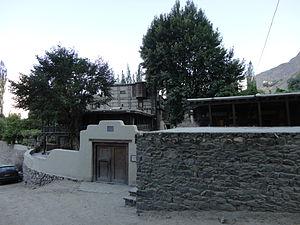
Vous trouverez ci-dessous une liste incomplète des sites du patrimoine culturel du Gilgit-Baltistan. Selon la publication de l'Agence de protection de l'environnement pakistanaise sur les zones protégées, il n'y a que deux sites archéologiques et monuments au Gilgit-Baltistan.